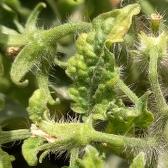
Crop: Tomato
Condition: virosis-d